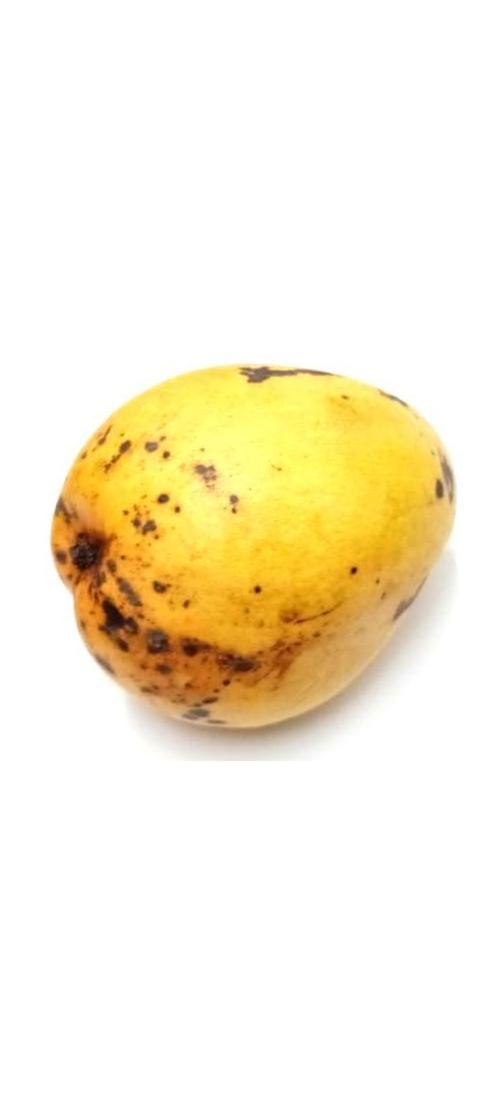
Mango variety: Bari-11